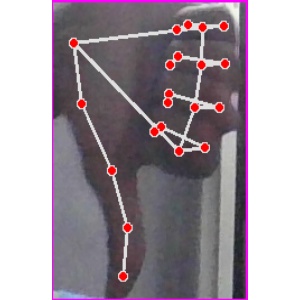
अक्षर: फ